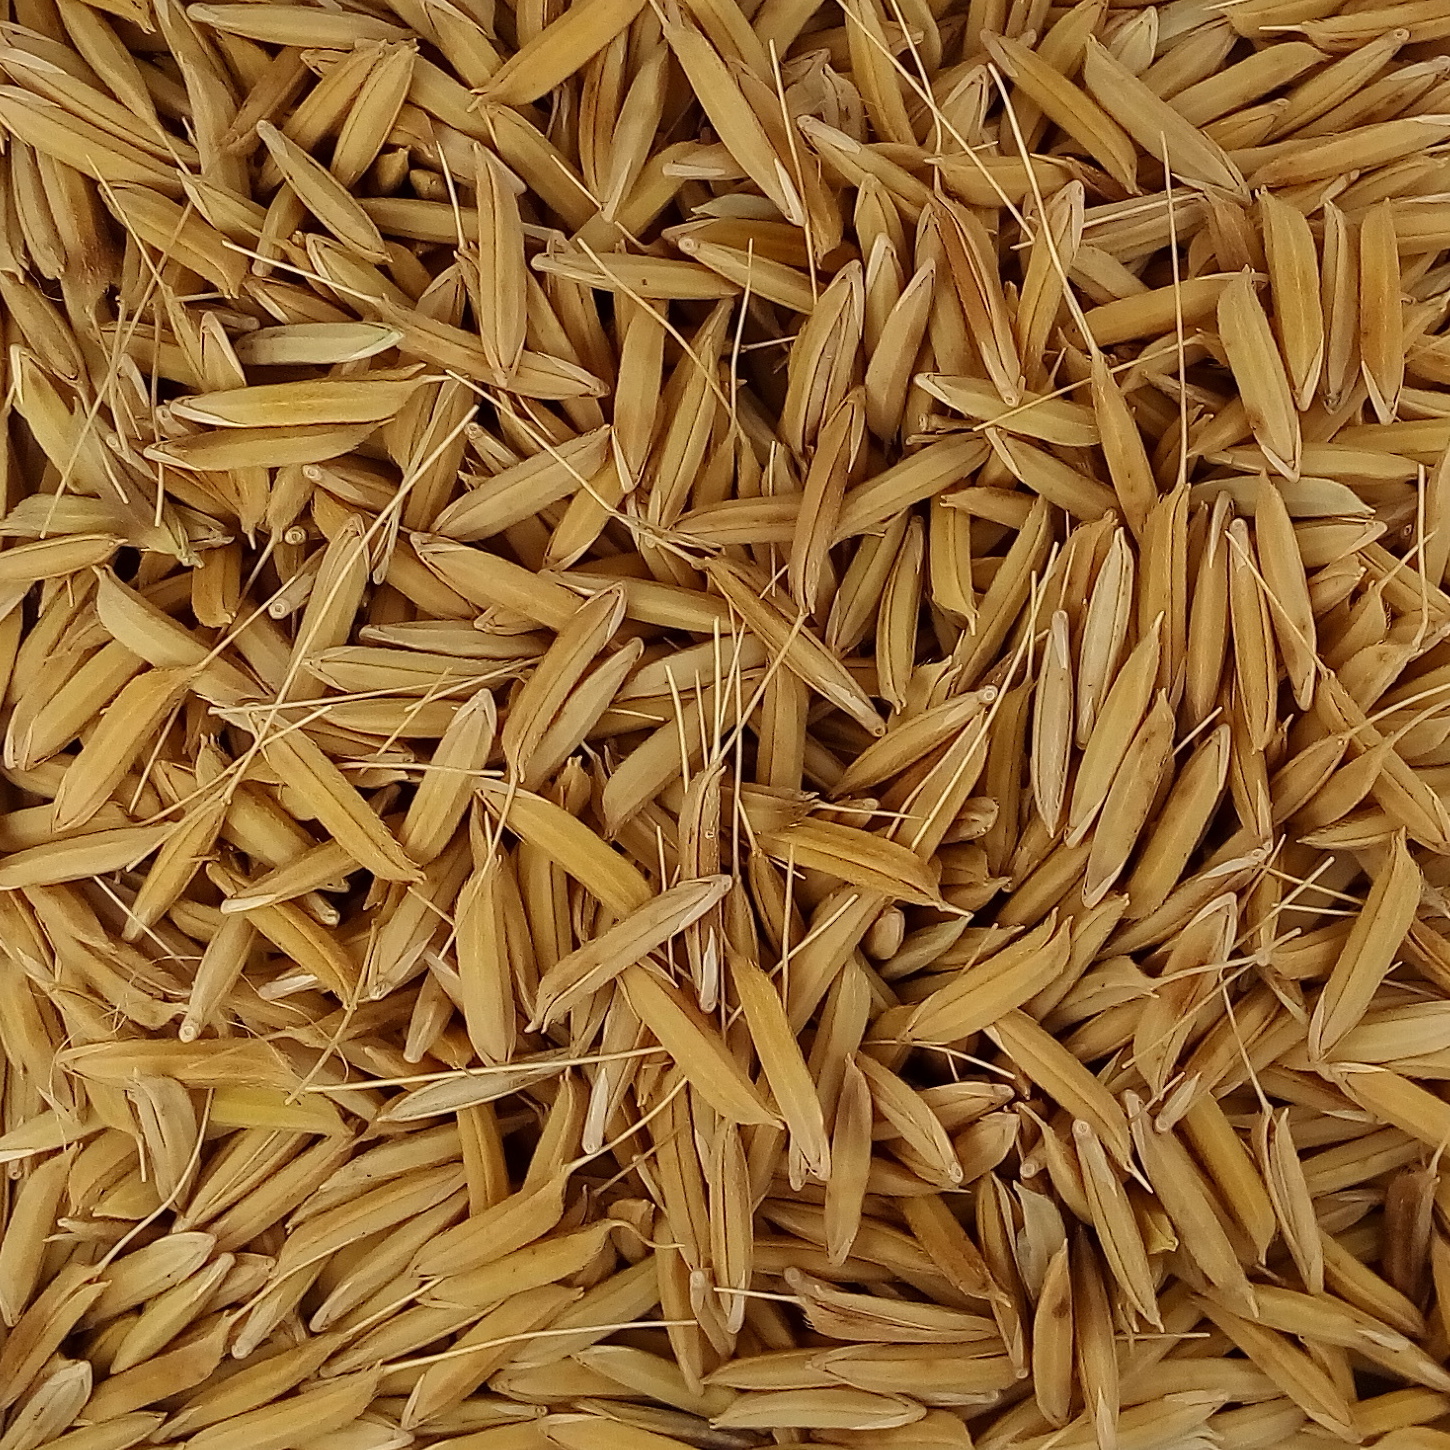
Rice seed variety: 1728